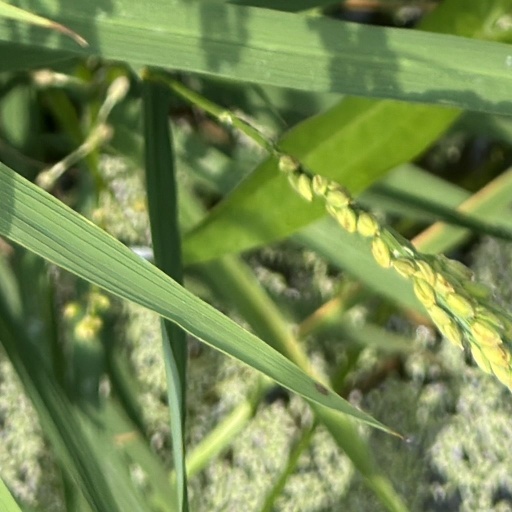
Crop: rice